U.S. Route 163

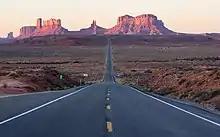
View of Monument Valley in Utah, looking south on US 163, nowadays called "Forrest Gump" Point

The state of Utah signed a joint intent with the Navajo Nation and San Juan County in 1986 to construct a new highway to connect Bluff with Montezuma Creek. Businesses in Monument Valley asked the Utah Department of Transportation (UDOT) to request extensions of US 163 and US 666 using this new road. The proposal would have US 163 run from Cedar City to US 160 near Cortez, Colorado along the routes of State Route 14, U.S. Route 89, Arizona State Route 98, U.S. Route 160, the current US 163, the new road from Bluff to Montezuma Creek, and Colorado State Highway 41. The proposal for US 666 would extend to Richfield via upgrades to State Route 95 and State Route 24. UDOT submitted the proposal for US 666 to AASHTO, which was rejected. AASHTO cited that the route was not direct, and SR-24 was not built to U.S. Highway standards. UDOT did not pursue the extension of US 163, even though the Utah state legislature had approved the new road from Bluff to Montezuma creek as route 163.